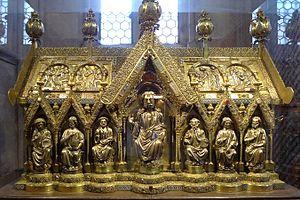
L'église Sainte-Élisabeth de Marbourg est une des plus anciennes églises gothiques d'Allemagne. Elle est située dans la ville de Marbourg en Hesse, au pied de la colline du château.
Élisabeth de Hongrie est une souveraine de Thuringe membre du Tiers-Ordre franciscain et reconnue sainte par l'Église catholique. Sa fête est fixée au 17 novembre. L'ordre Teutonique fait construire une église gothique destinée à recevoir ses reliques. Celles-ci attirent des foules nombreuses faisant de Marbourg un grand centre de pèlerinage de l'Occident chrétien.